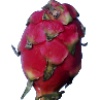
Label: red_pitahaya